Ramalingeshwara group of temples, Avani

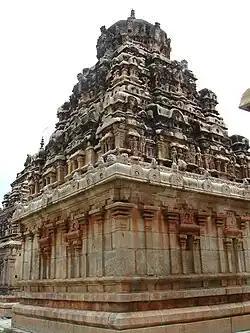
Dravidian superstructure ("shikhara") at Ramalingeshwara group of temples, Avani

The Ramalingeshwara group of temples (also spelt "Ramalingeshvara" or "Ramalingesvara" and sometimes referred to as "Rameshvara" group), situated in Avani town of the Kolar district, Karnataka state, India, is constructed in the "dravida style". According to the Archaeological Survey of India (ASI), the temple is an ornate 10th-century Nolamba dynasty construction which was partially renovated later by the Chola dynasty.The Vijayanagara kings built the main Mandapam and Rajagopuram. The temple is protected by the Archaeological Survey of India as a monument of national importance.